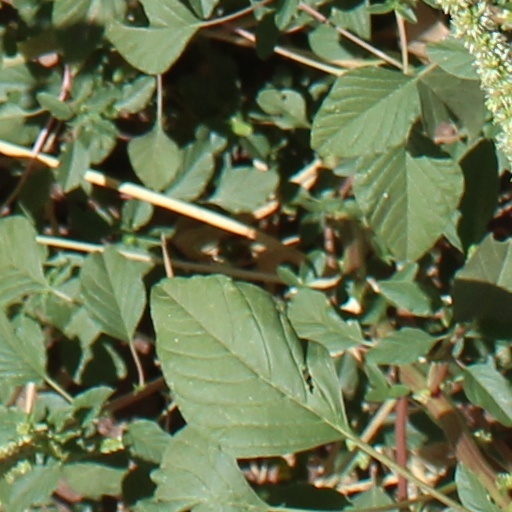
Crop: wheat